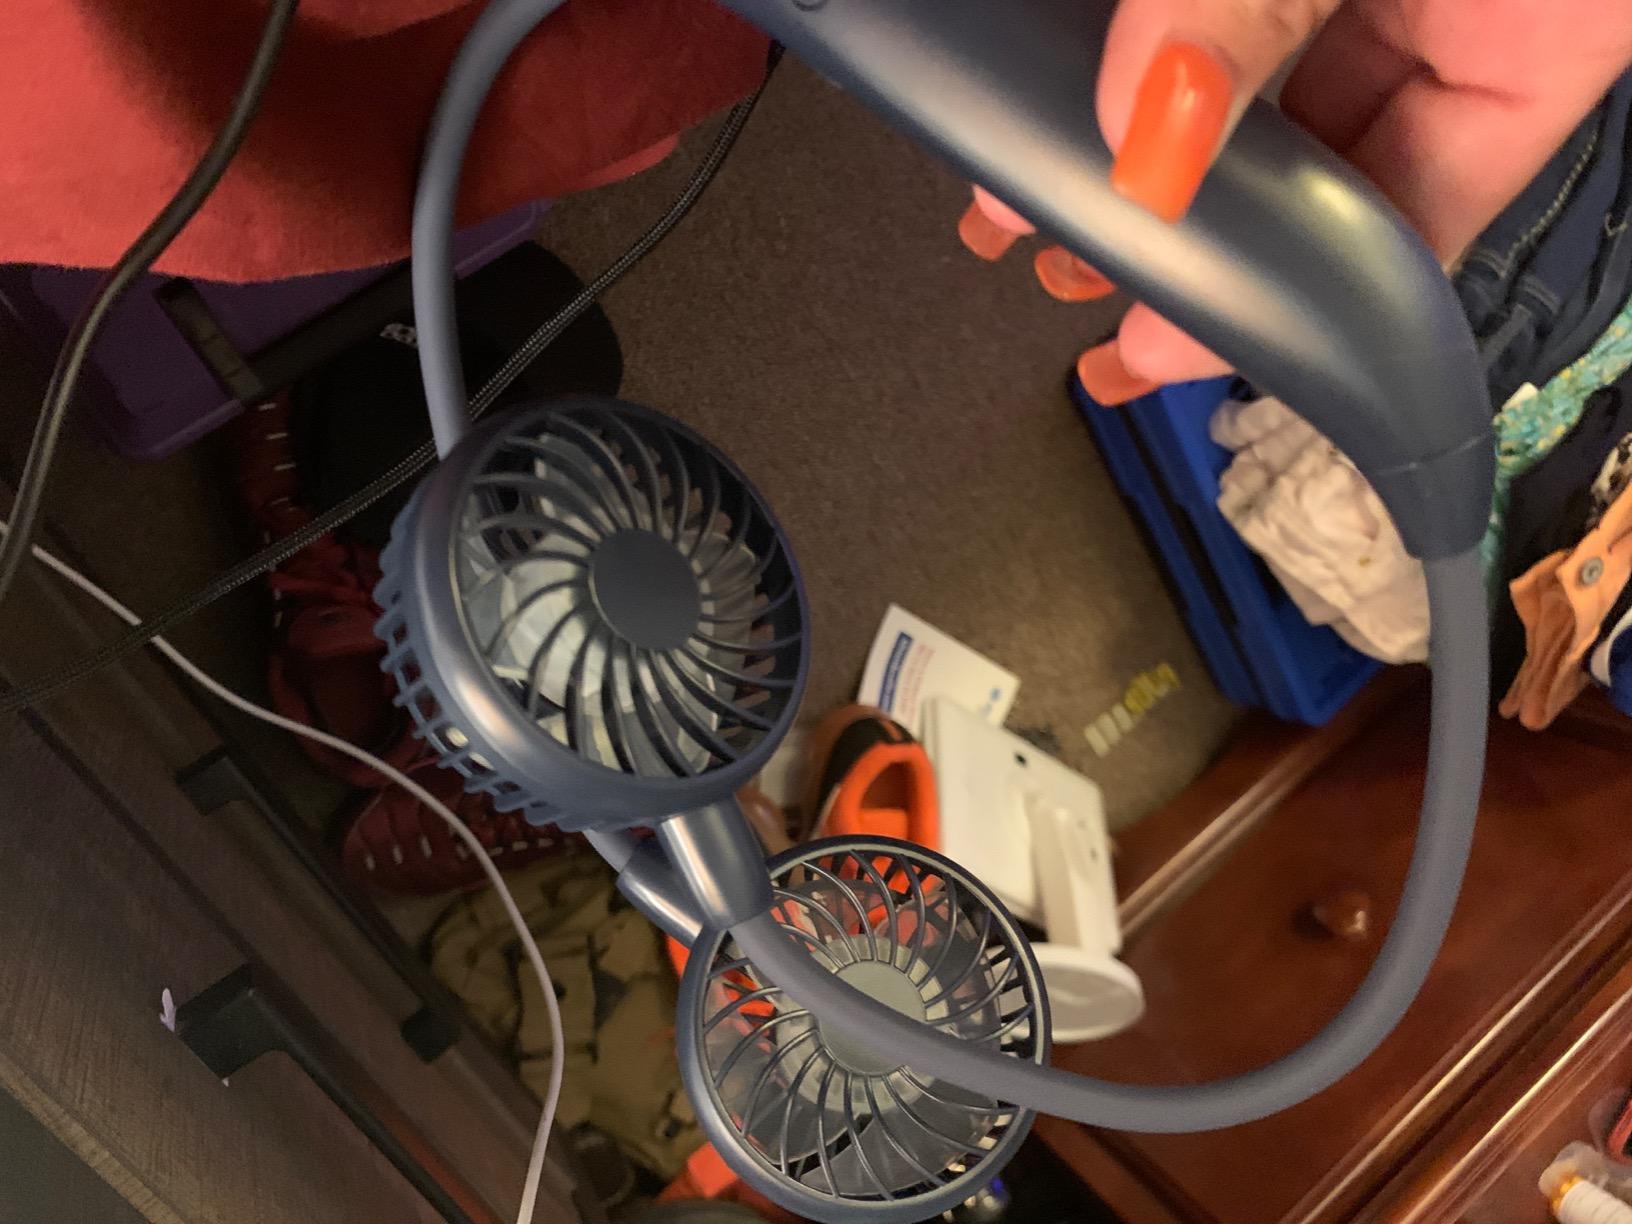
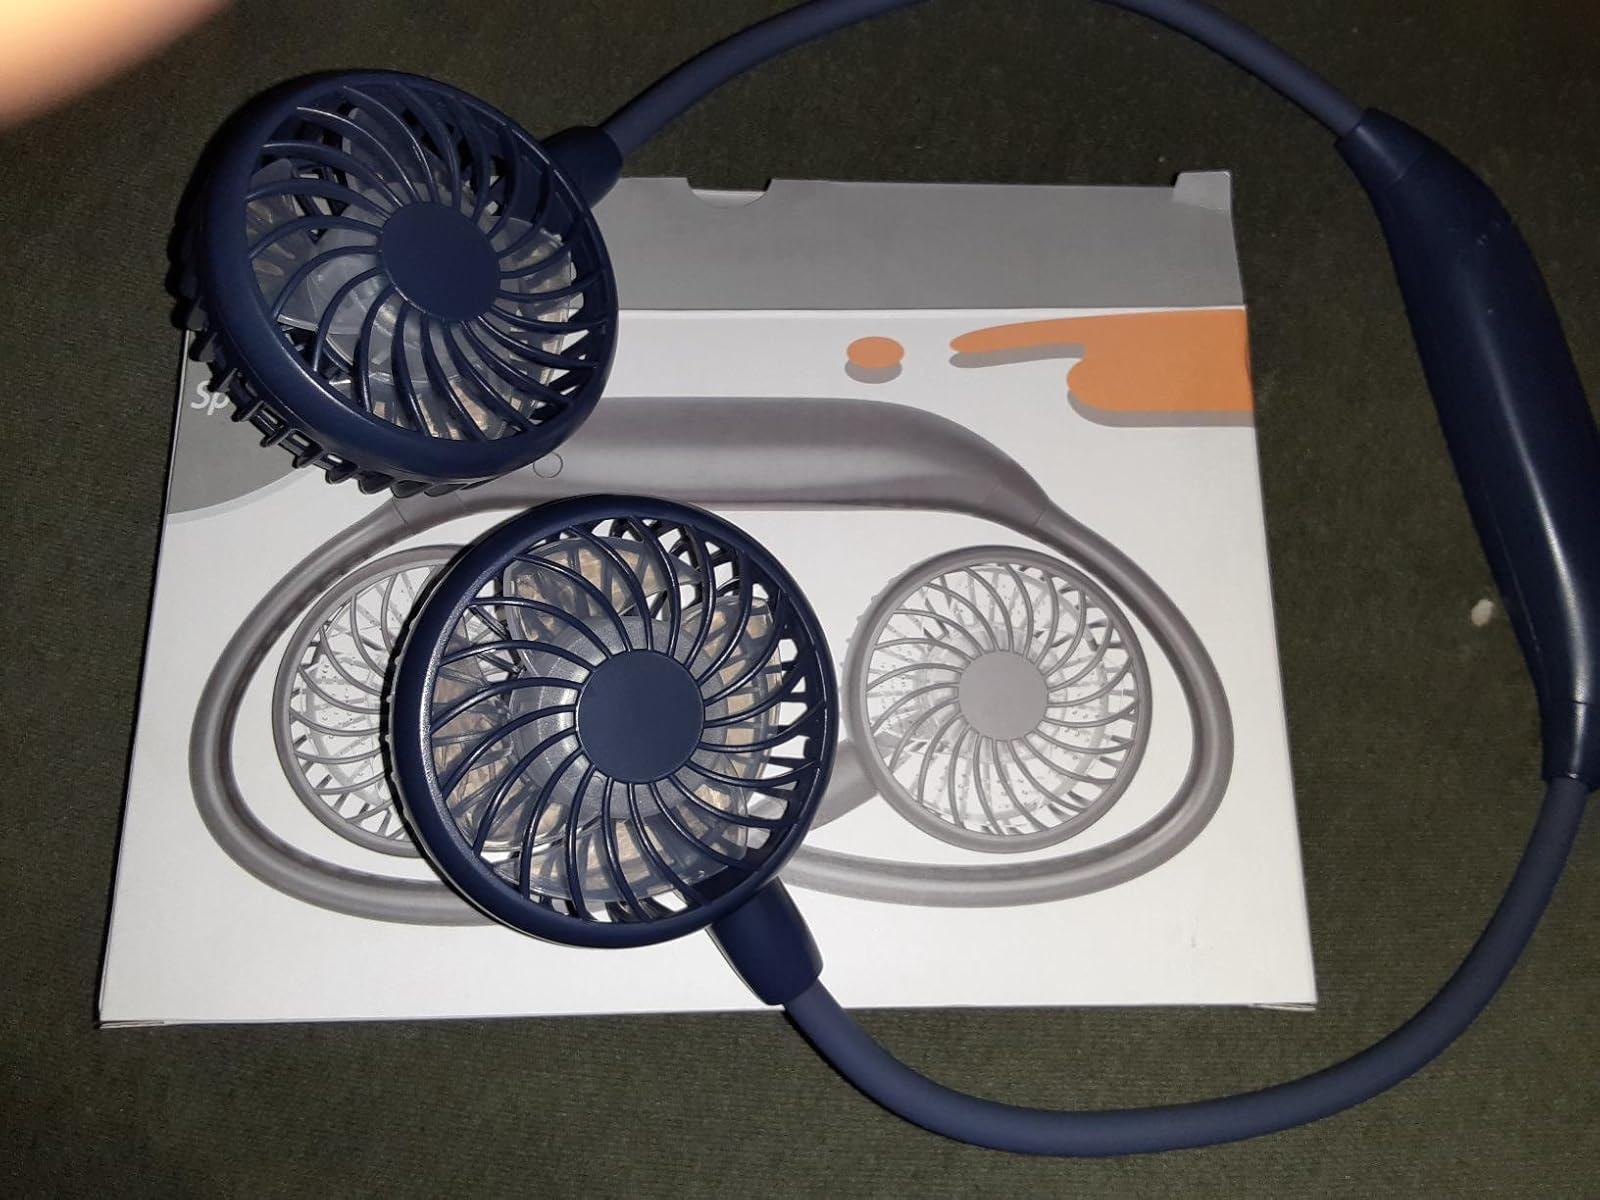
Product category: fan
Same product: yes